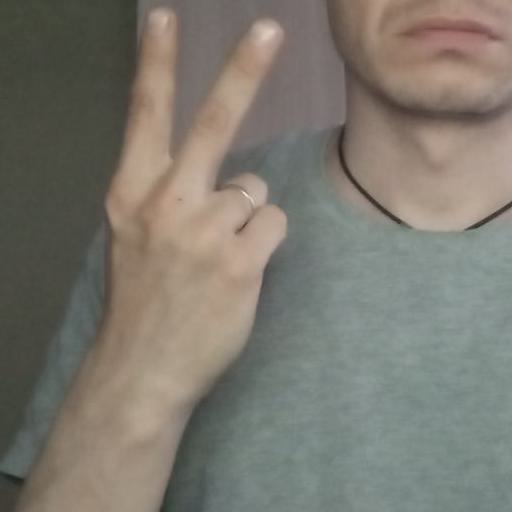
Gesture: peace_inverted